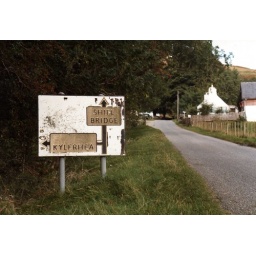
Love these old road signs - not many left now. I expect this one has gone by now.